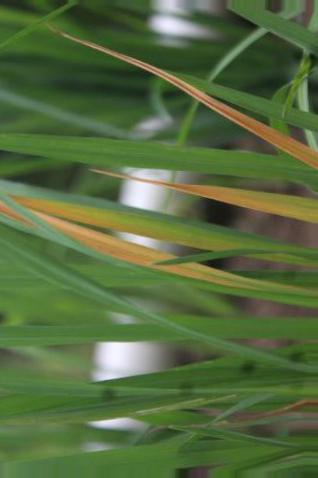
Nhãn: Tungro virus